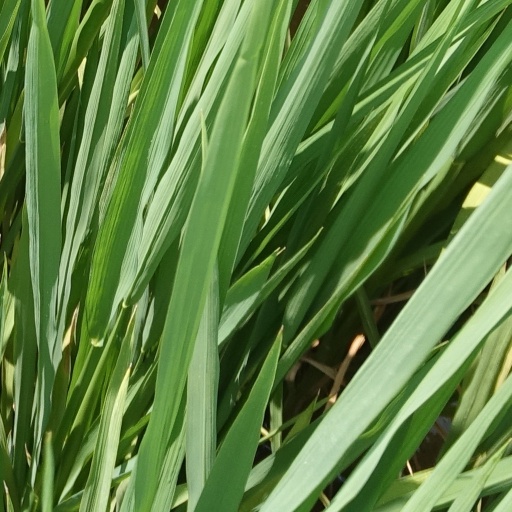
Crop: rice